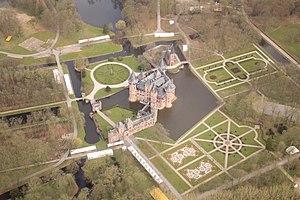
Le château de Haar est situé près de Haarzuilens dans la commune d'Utrecht, dans la province du même nom aux Pays-Bas.